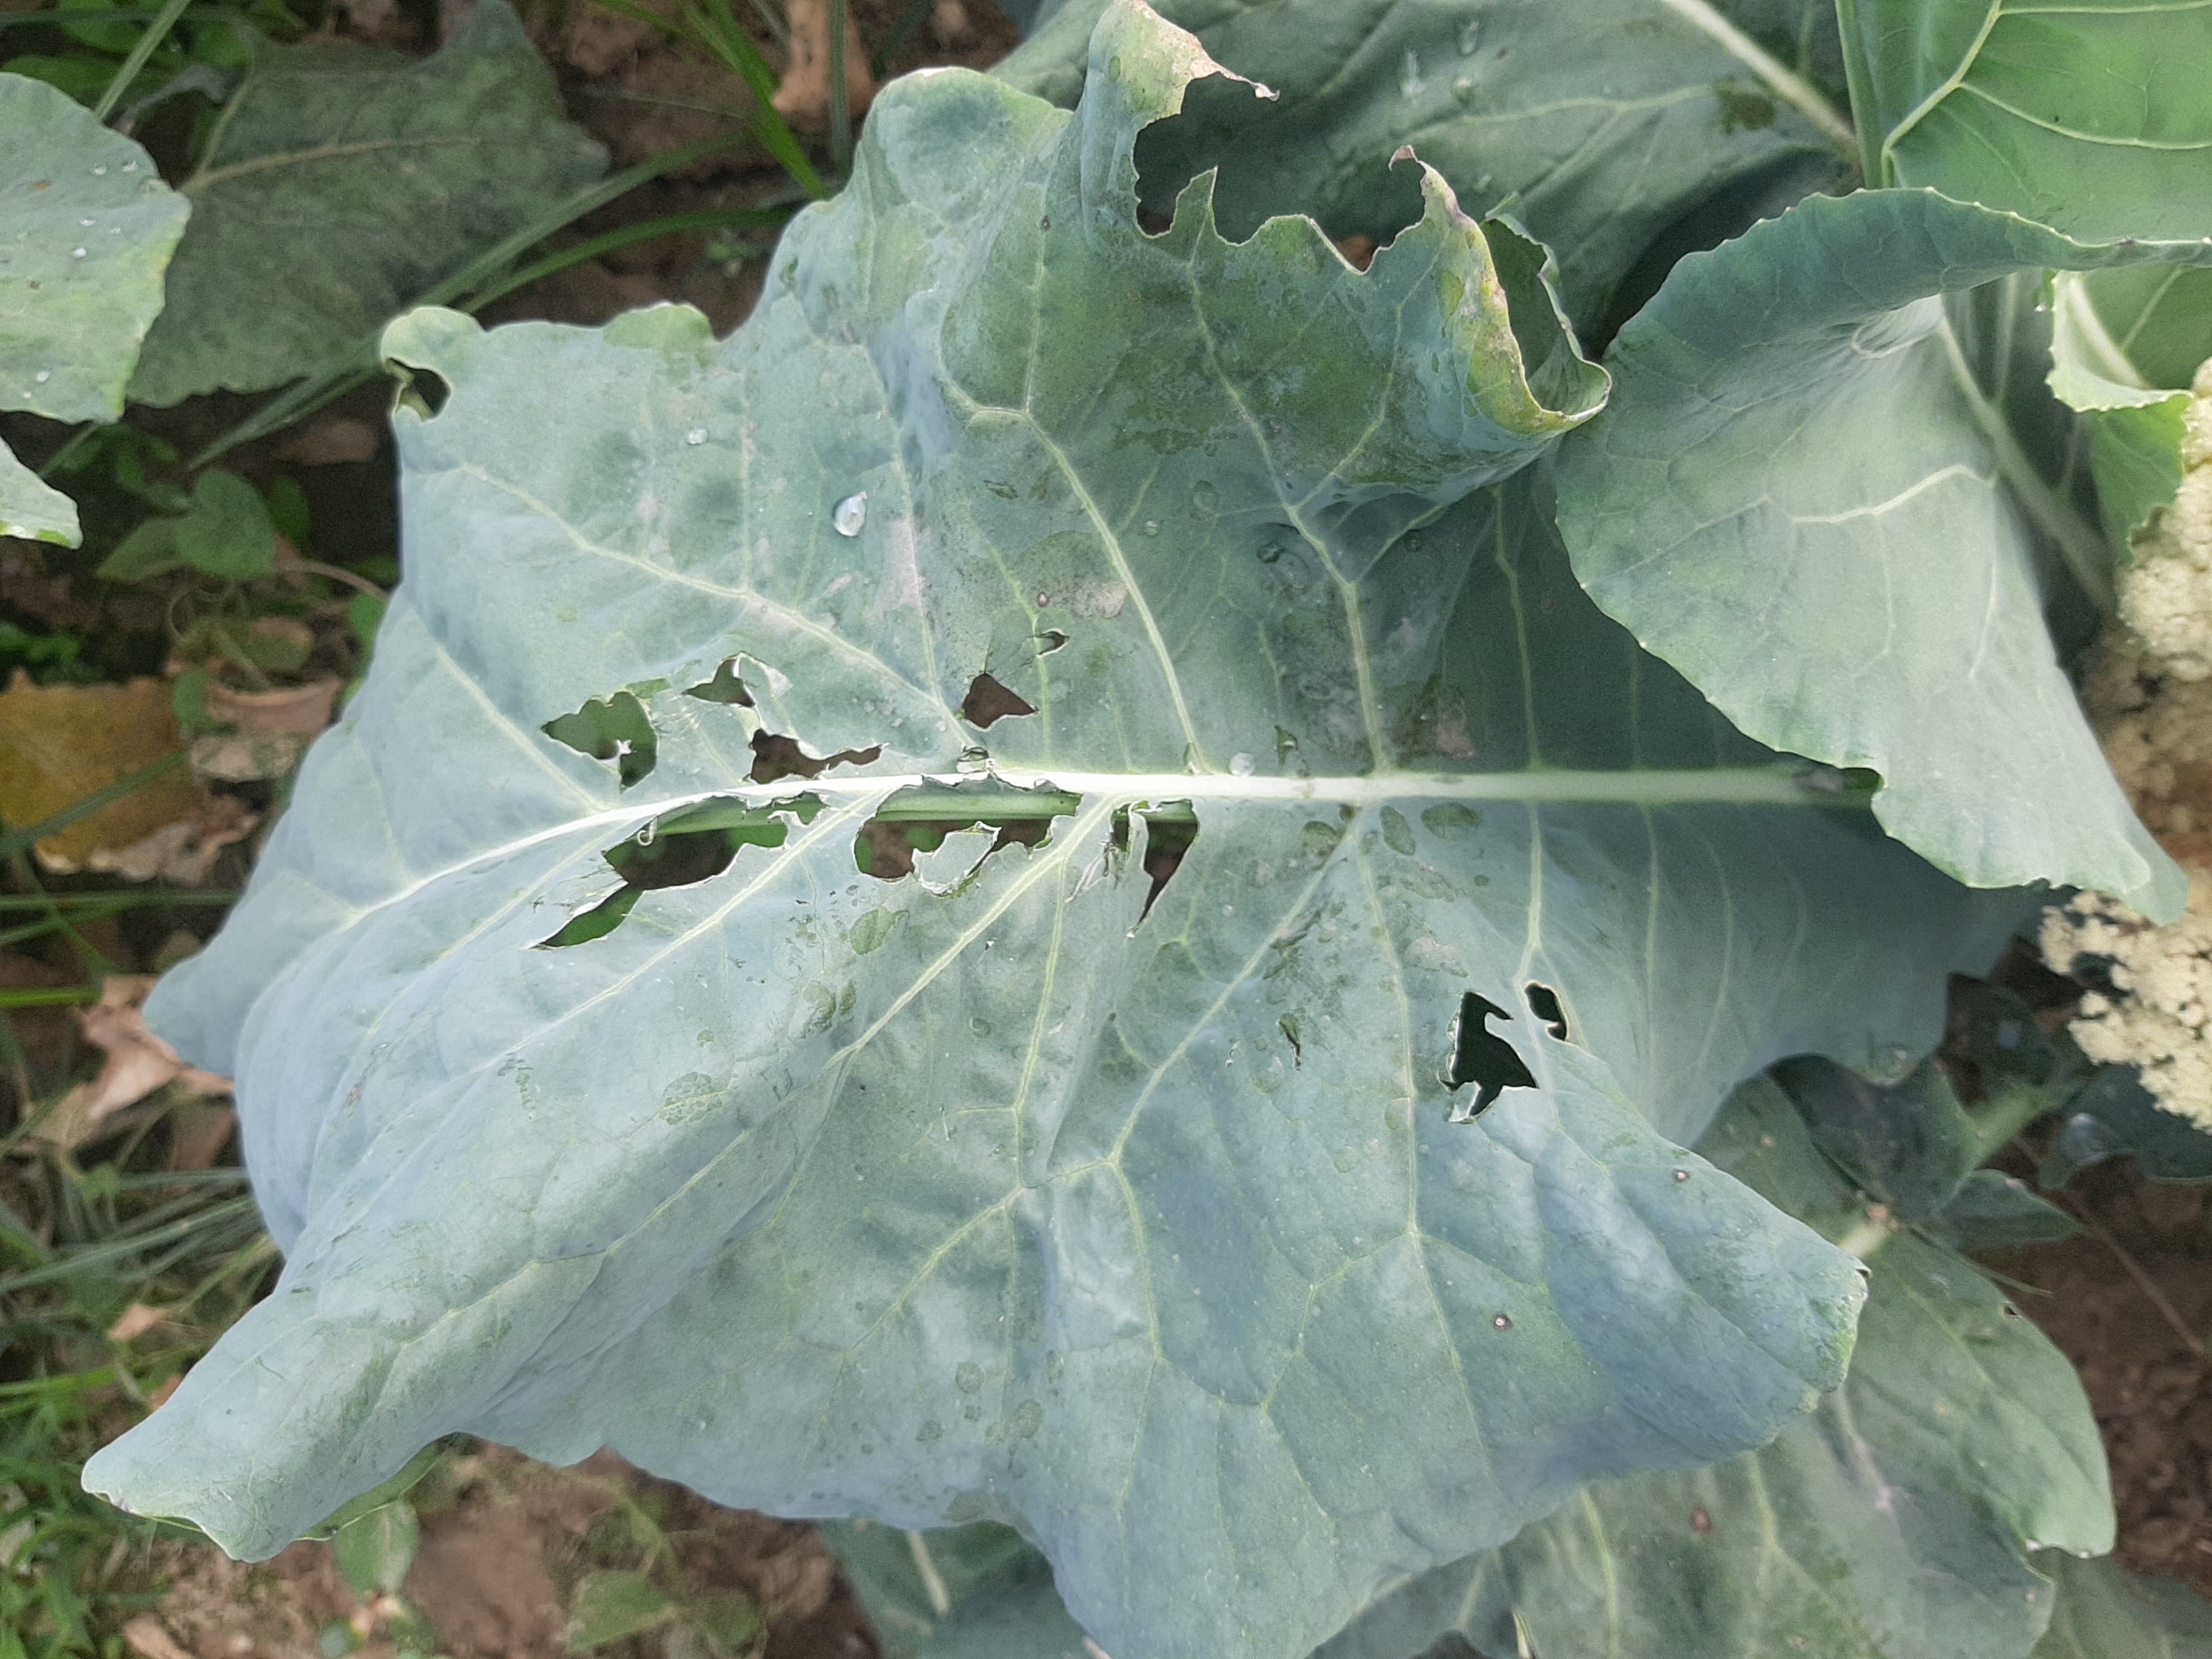
Label: Black Rot